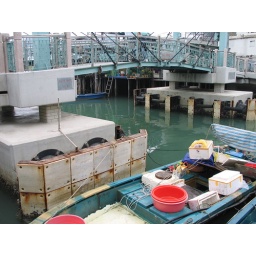
a boat by the bridge